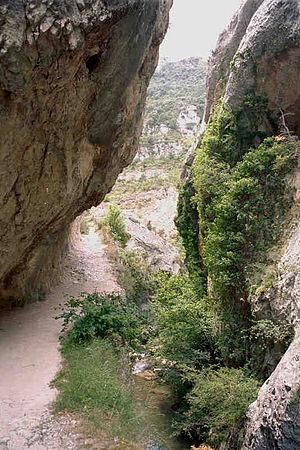
Le parc naturel de Valderejo est un parc naturel d'Espagne situé dans la province d'Alava au Pays basque.